Khyber Pakhtunkhwa Judicial Academy

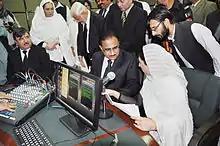
Radio Meezan inauguration, 20 March 2013

Radio Meezan is one of Pakistan's first legal-awareness radio stations, broadcasting programs on legal awareness, human rights and children's and women's rights. Its purpose is to provide information, education, awareness, sensitization, advice, drama, public-service announcements and special programming on national and international days.